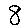
Label: 8